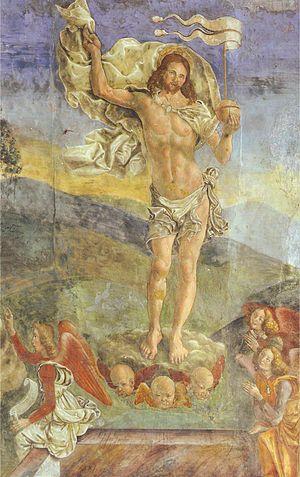
Saturnino Gatti est un sculpteur et peintre italien actif à la fin du XVᵉ et au début du XVIᵉ siècle dans les Abruzzes et principalement à L'Aquila.